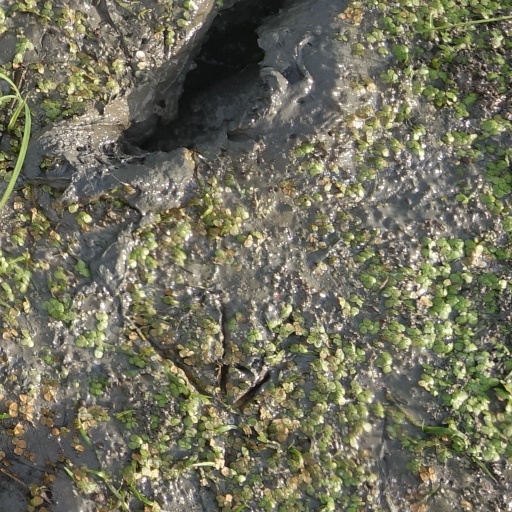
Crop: rice